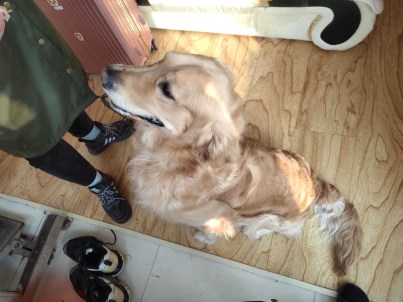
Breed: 5355-n000126-golden_retriever